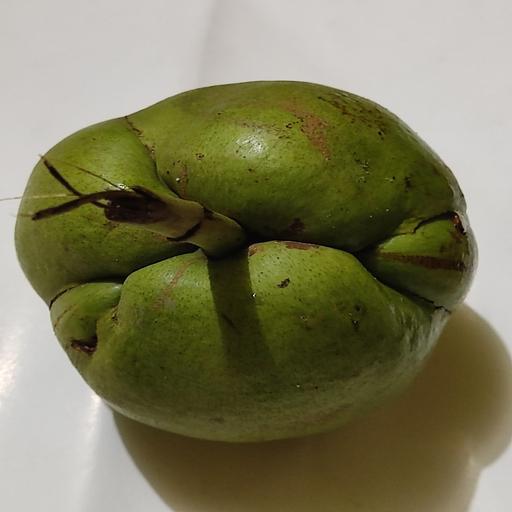
Crop type: Elephant Apple